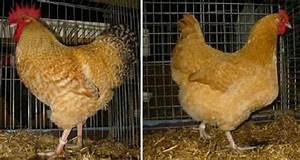
Label: gallina